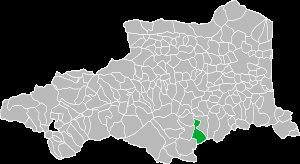
Amélie-les-Bains-Palalda est une commune française créée en 1942 et située dans le département des Pyrénées-Orientales, en région Occitanie.